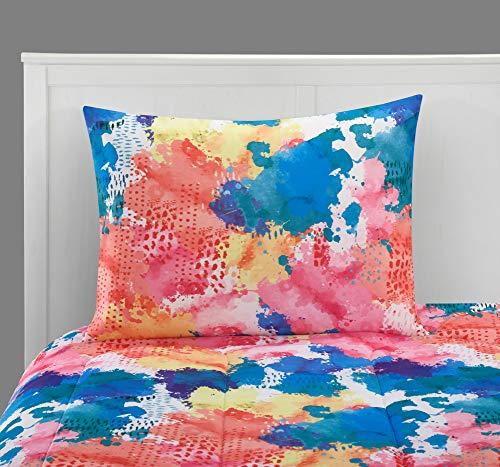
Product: Heritage Kids Color Splash Bedding Set, Queen, Pink
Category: Home & Kitchen | Bedding | Kids' Bedding
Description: Bed in a bag: comforter, printed sheet set, decorative pillow.
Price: $99.99
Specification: ProductDimensions:86x90x0.2inches|ItemWeight:3pounds|ShippingWeight:3pounds|Manufacturer:IdeaNuova|ASIN:B07QVSZJJ2|Itemmodelnumber:YZ18-D1-011-034